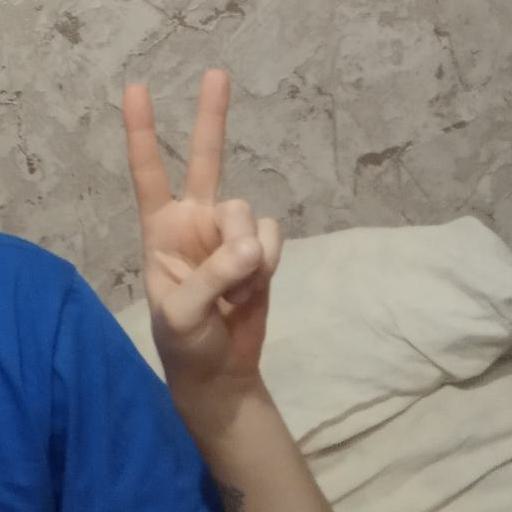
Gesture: peace